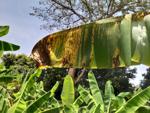
Label: segatoka